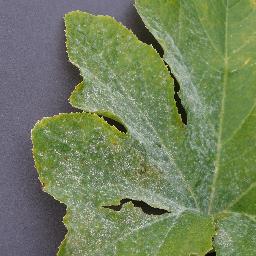
Label: Squash___Powdery_mildew